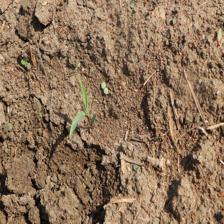
Label: Sorghum